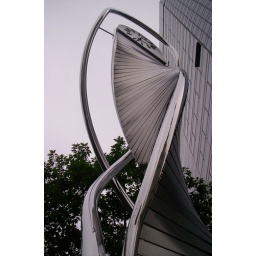
Helix-shaped clock tower near an office building in Sapporo, Japan.